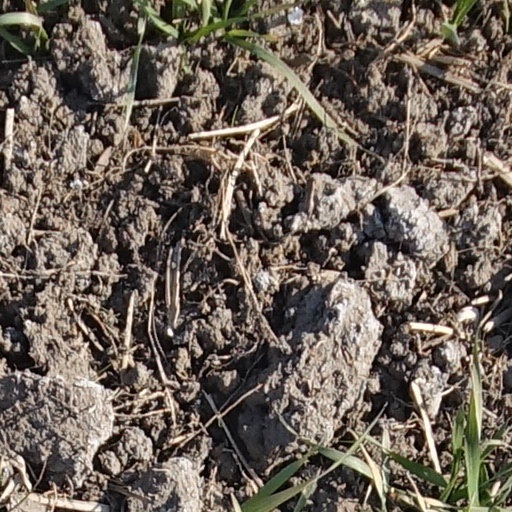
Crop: wheat